National Gallery of Canada

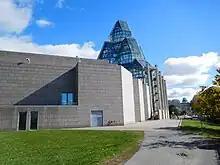
The pink-granite walls of the building's western façade

By the 1950s, the space in the Victoria Memorial Museum building had grown inadequate for the Gallery's collections. In 1952, the Gallery launched a design contest for architects to design a permanent home for the gallery. But the Gallery failed to garner support from the government of Louis St. Laurent, resulting in the Gallery having to abandon the winning bid.